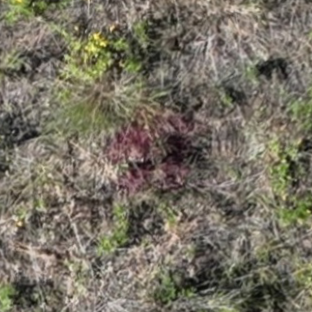
Month: july
Dye color: red
Dye concentration: high